Lafey

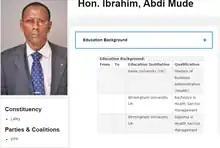
Lafey Constituency -Mandera County

The town is between El Wak, Kenya and Mandera, a distance of about . The road through Lafey, which runs along the border with Somalia, is shorter and much traveled, but is less safe than the main road through Rhamu. Damasa Primary School is in the town of Damasa, along the Kenya Somalia border.